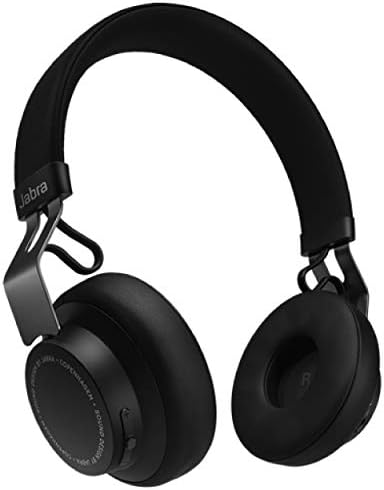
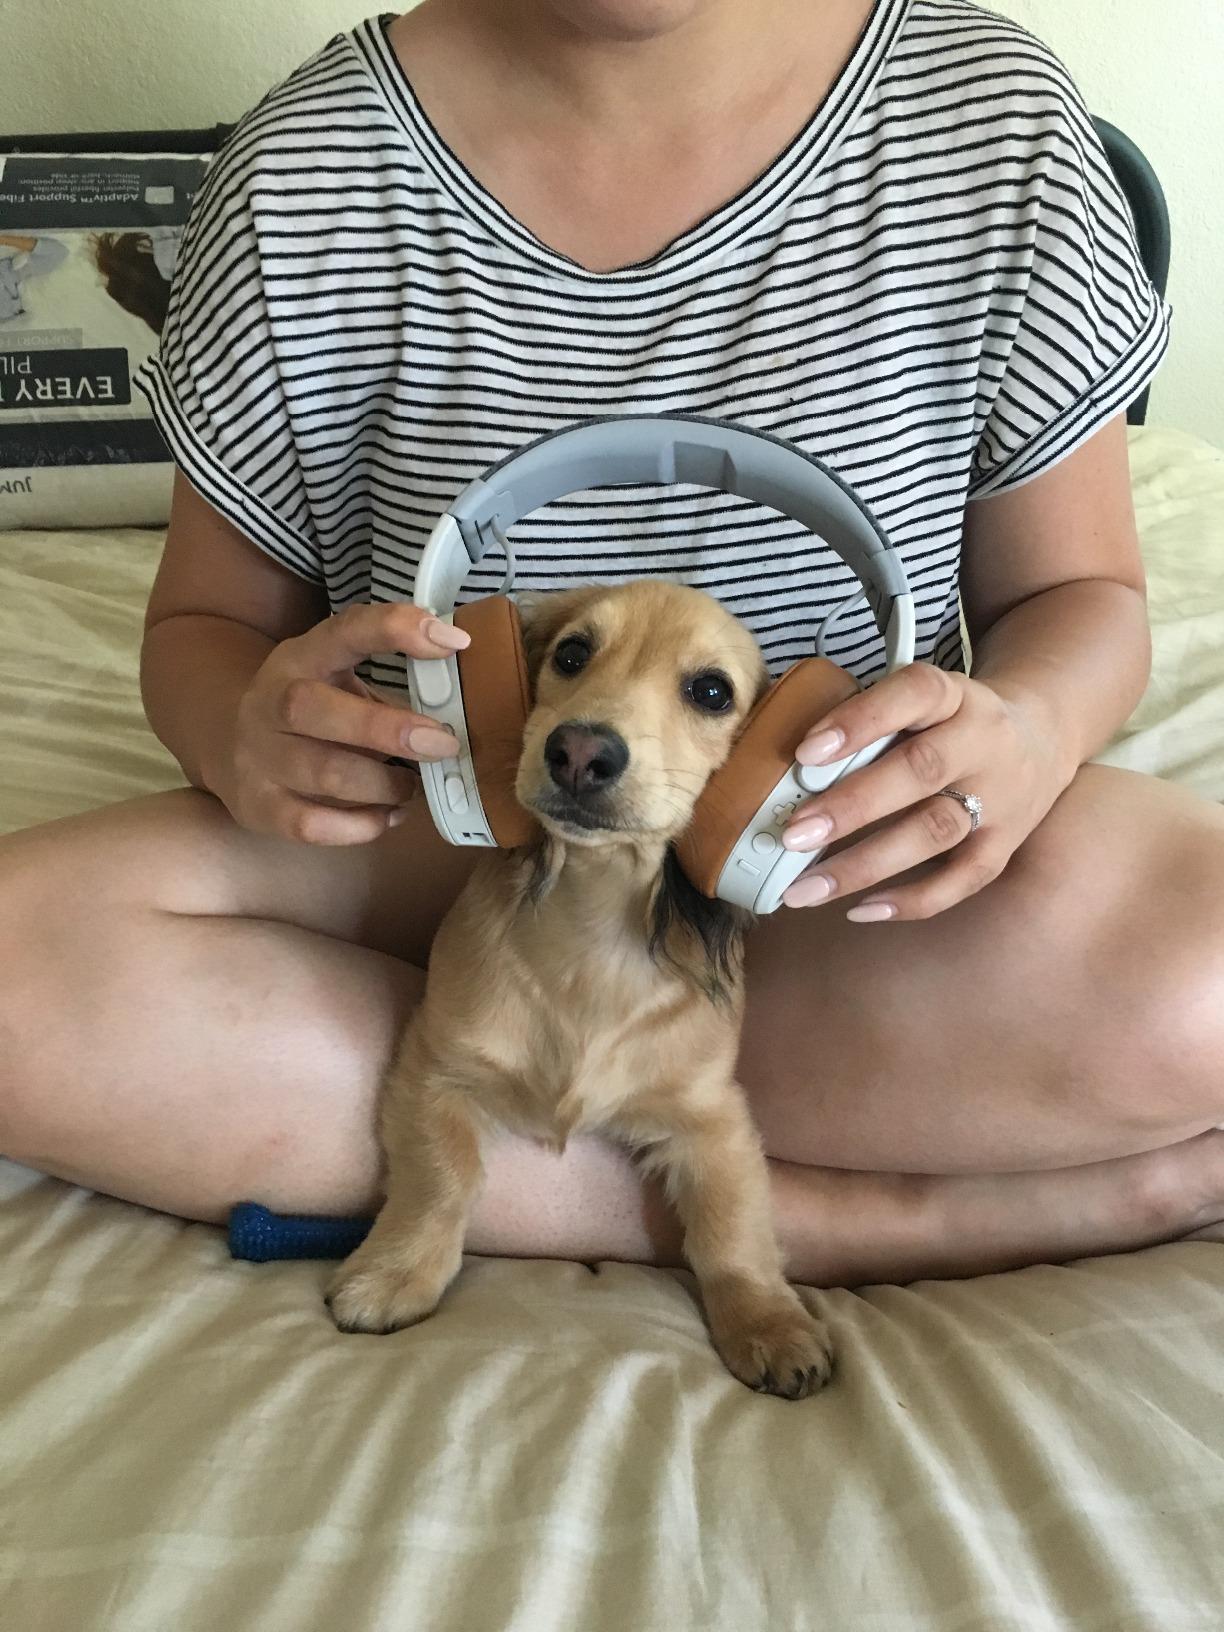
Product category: headphones
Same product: no